Rogue's Gallery (1968 film)

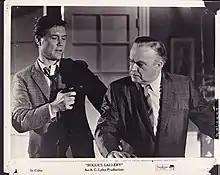

Rogue's Gallery is a 1968 mystery film produced by A.C. Lyles for Paramount Pictures that was directed by Leonard Horn and starring Roger Smith, Greta Baldwin and Dennis Morgan.